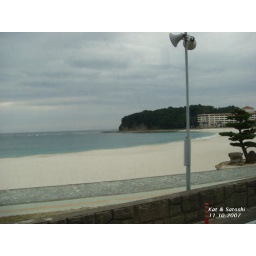
The white beaches of Shirahama (which means white beach). The sand is brought in from New Zealand/Australia.